Robert Shilyngford

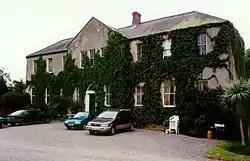
Dardistown Castle, the home of Robert's daughter, Katherine Talbot, present day

Robert died before 1554, when Jenet remarried, to James Luttrell. She had six husbands in all, including Robert Plunkett, 5th Baron of Dunsany and the eminent judges Sir Thomas Cusack and Sir John Plunket.